Lance Tan Wei Sheng

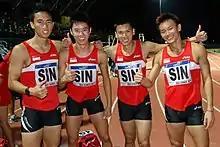
Singapore Men's 4 × 400 m team after their race at the 2011 SEA Games.(L-R)Md Zaki Sapari, Ng Chin Hui, Lance Tan and Kenneth Khoo

In his junior years, Tan competed in the 100m event at the Commonwealth Youth Games held in Bendigo, Australia. He finished 6th in his heat and did not advance to the next round.